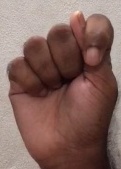
ASL sign: T